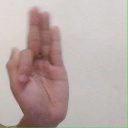
अक्षर: फ